M4 carbine

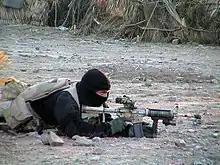
A U.S. Navy SEAL with an M4 during counterterrorism operations in Afghanistan, January 2002

The "Upper Receiver Group-Improved" (URG-I) is a U.S. Army Special Operations Command (USASOC) program to further improve the durability and reliability of the SOPMOD Block II by introducing additional component improvements. First fielded in 2018, the main improvements are the lighter Geissele Mark 16 free-float rail that incorporates M-LOK as the mounting method and a Daniel Defense cold hammer-forged barrel that returns to the lighter "government" profile contour as well as a mid-length gas system. Although initially an Army program, the URG-I has seen use by other components of SOCOM as well.